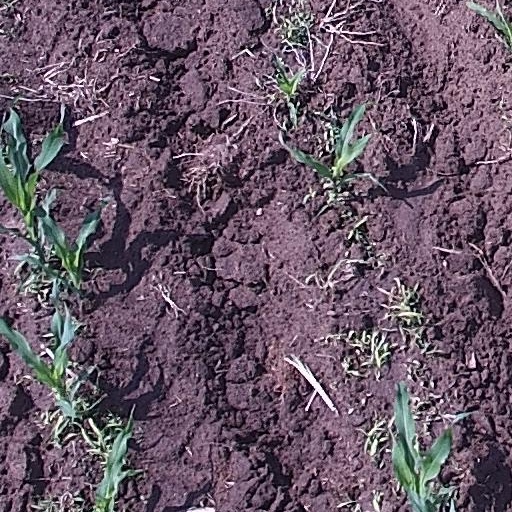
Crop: maize; corn